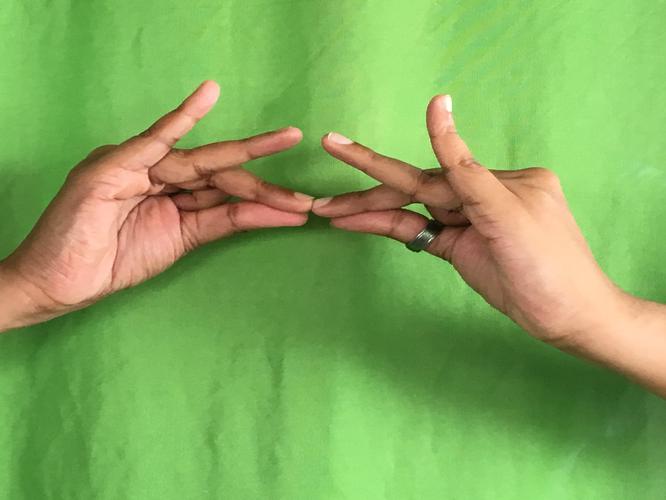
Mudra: Sakata
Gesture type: double_hand